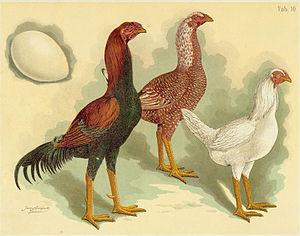
Le combattant malais est une race de poule domestique.